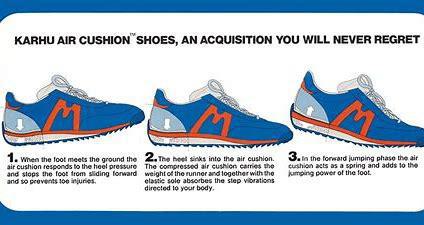
Brand: Karhu
Model: 100